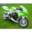
Label: motorcycle